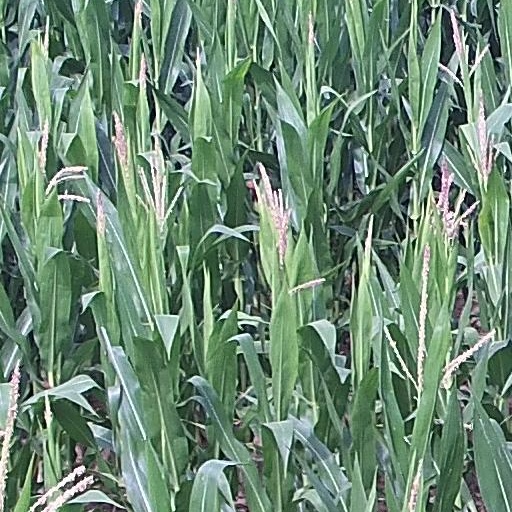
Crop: maize; corn